Pointed arch

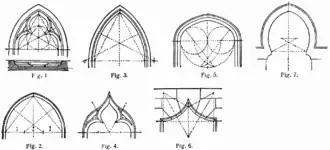
Varieties of Gothic pointed arches: 1 - equilateral (with trefoil treatment), 2 - blunt, 3 - lancet, 4 - ogee, 5 - four-centred, 6 - curtain (inflexed), 7 - pointed horseshoe

The most common form of the Gothic pointed arch in windows and arches was based upon an equilateral triangle, in which the three sides have an equal length (the span of the arch is equal to the arc radii). This so called equilateral arch had the great advantage of simplicity. Stone cutters, or hewers, could precisely draw the arc on the stone with a cord and a marker. This allowed arch stones to be cut at the quarry in quantity with great precision, then delivered and assembled at the site, where the layers put them together, with the assurance that they would fit. The use of the equilateral triangle was given a theological explanation – the three sides represented the Holy Trinity.